Question: Please indicate a possible affordance area of the brush_with_toothbrush that can be used for holding
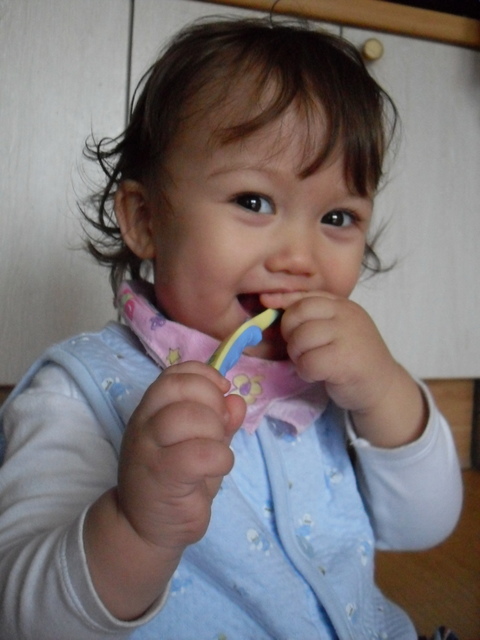
Answer: [209.273, 288.489, 292.099, 379.141]